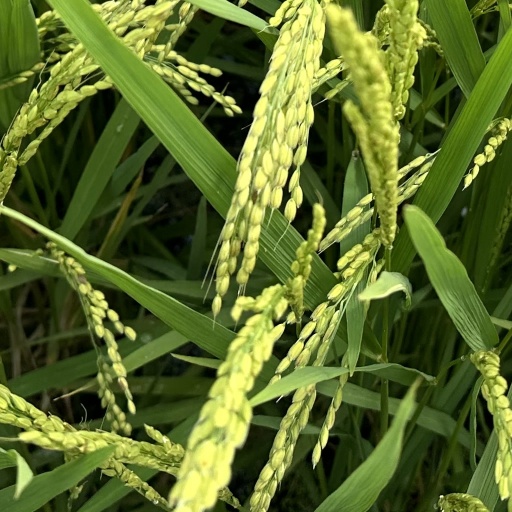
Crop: rice